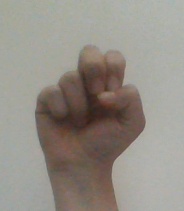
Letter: gaaf